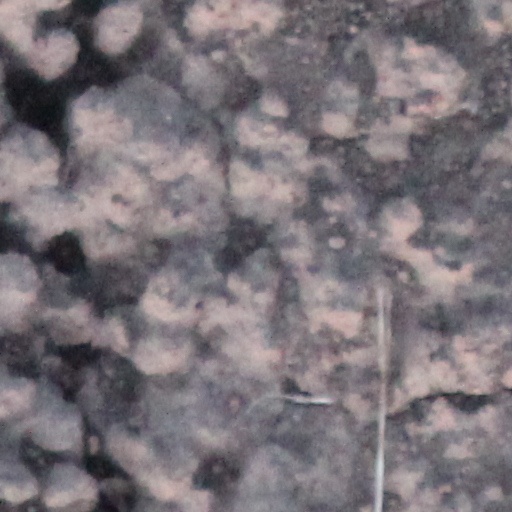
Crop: wheat